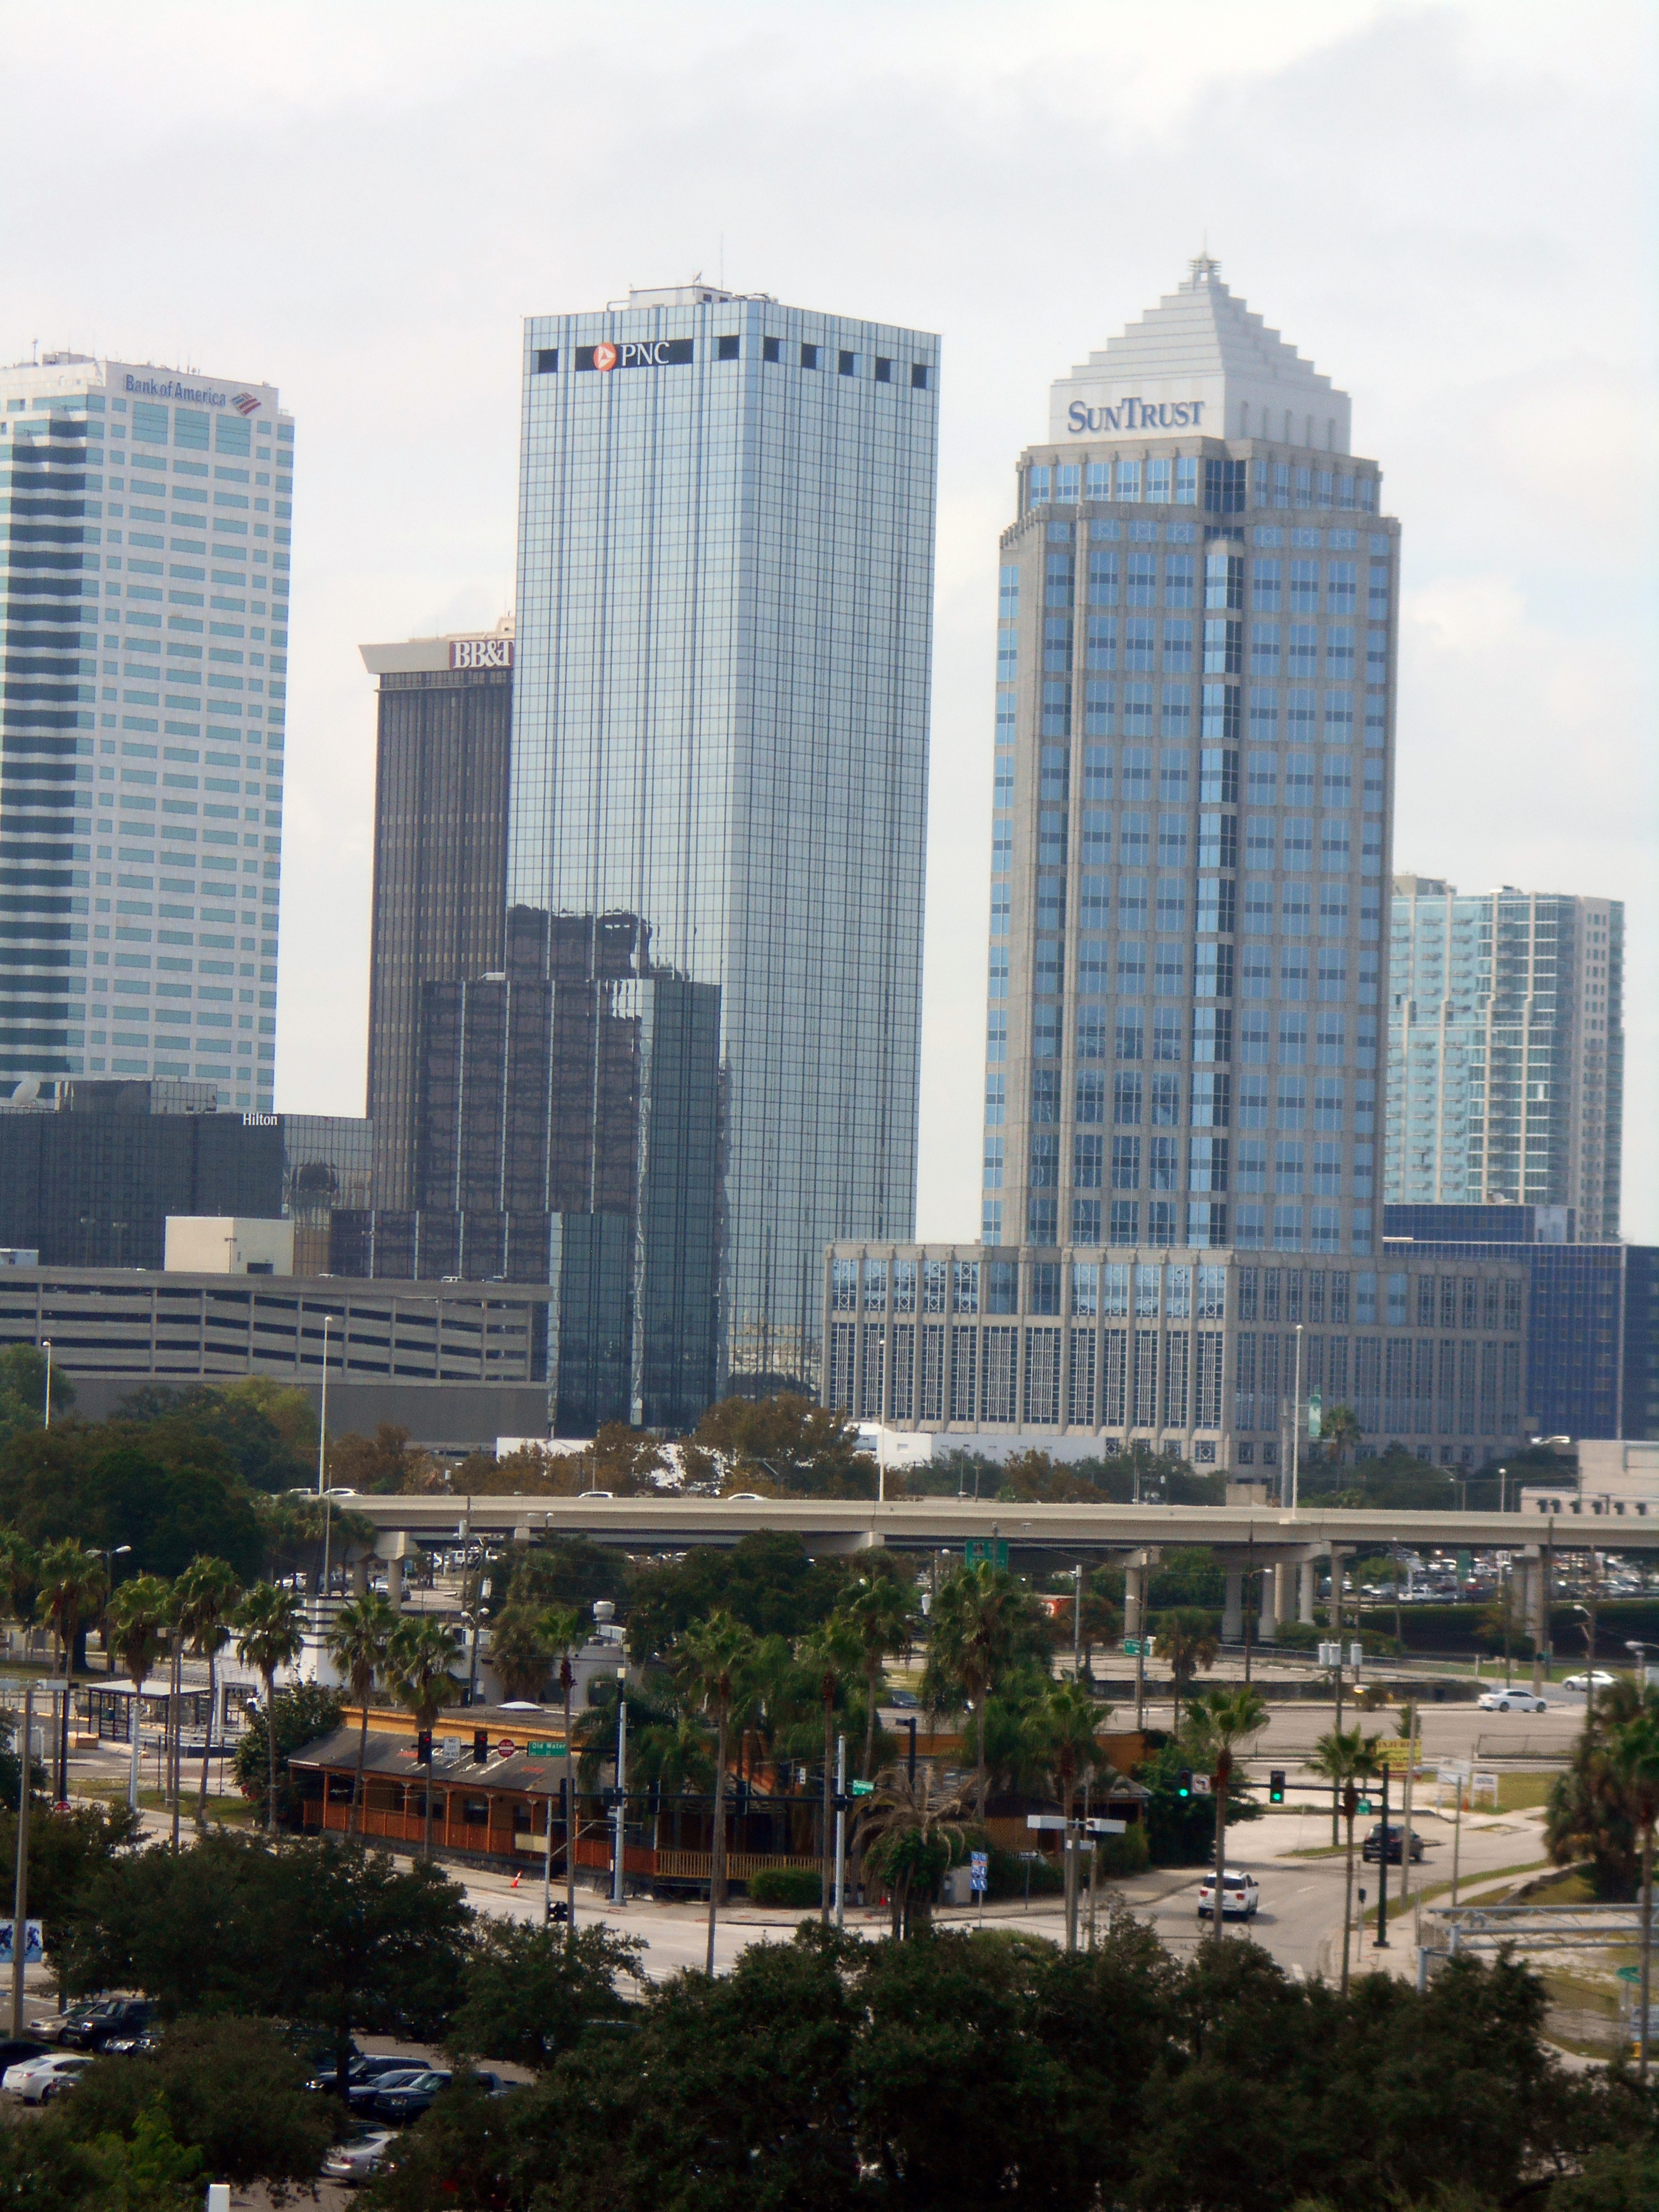
architecture, skyline, city, skyscraper, cityscape, downtown, vacation, tower, landmark, tourism, tower block, skyscrapers, florida, metropolis, condominium, neighbourhood, tampa, urban area, residential area, human settlement, metropolitan area